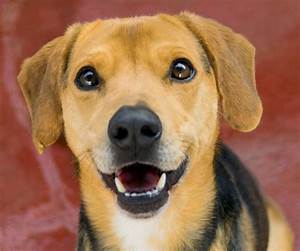
Label: dog